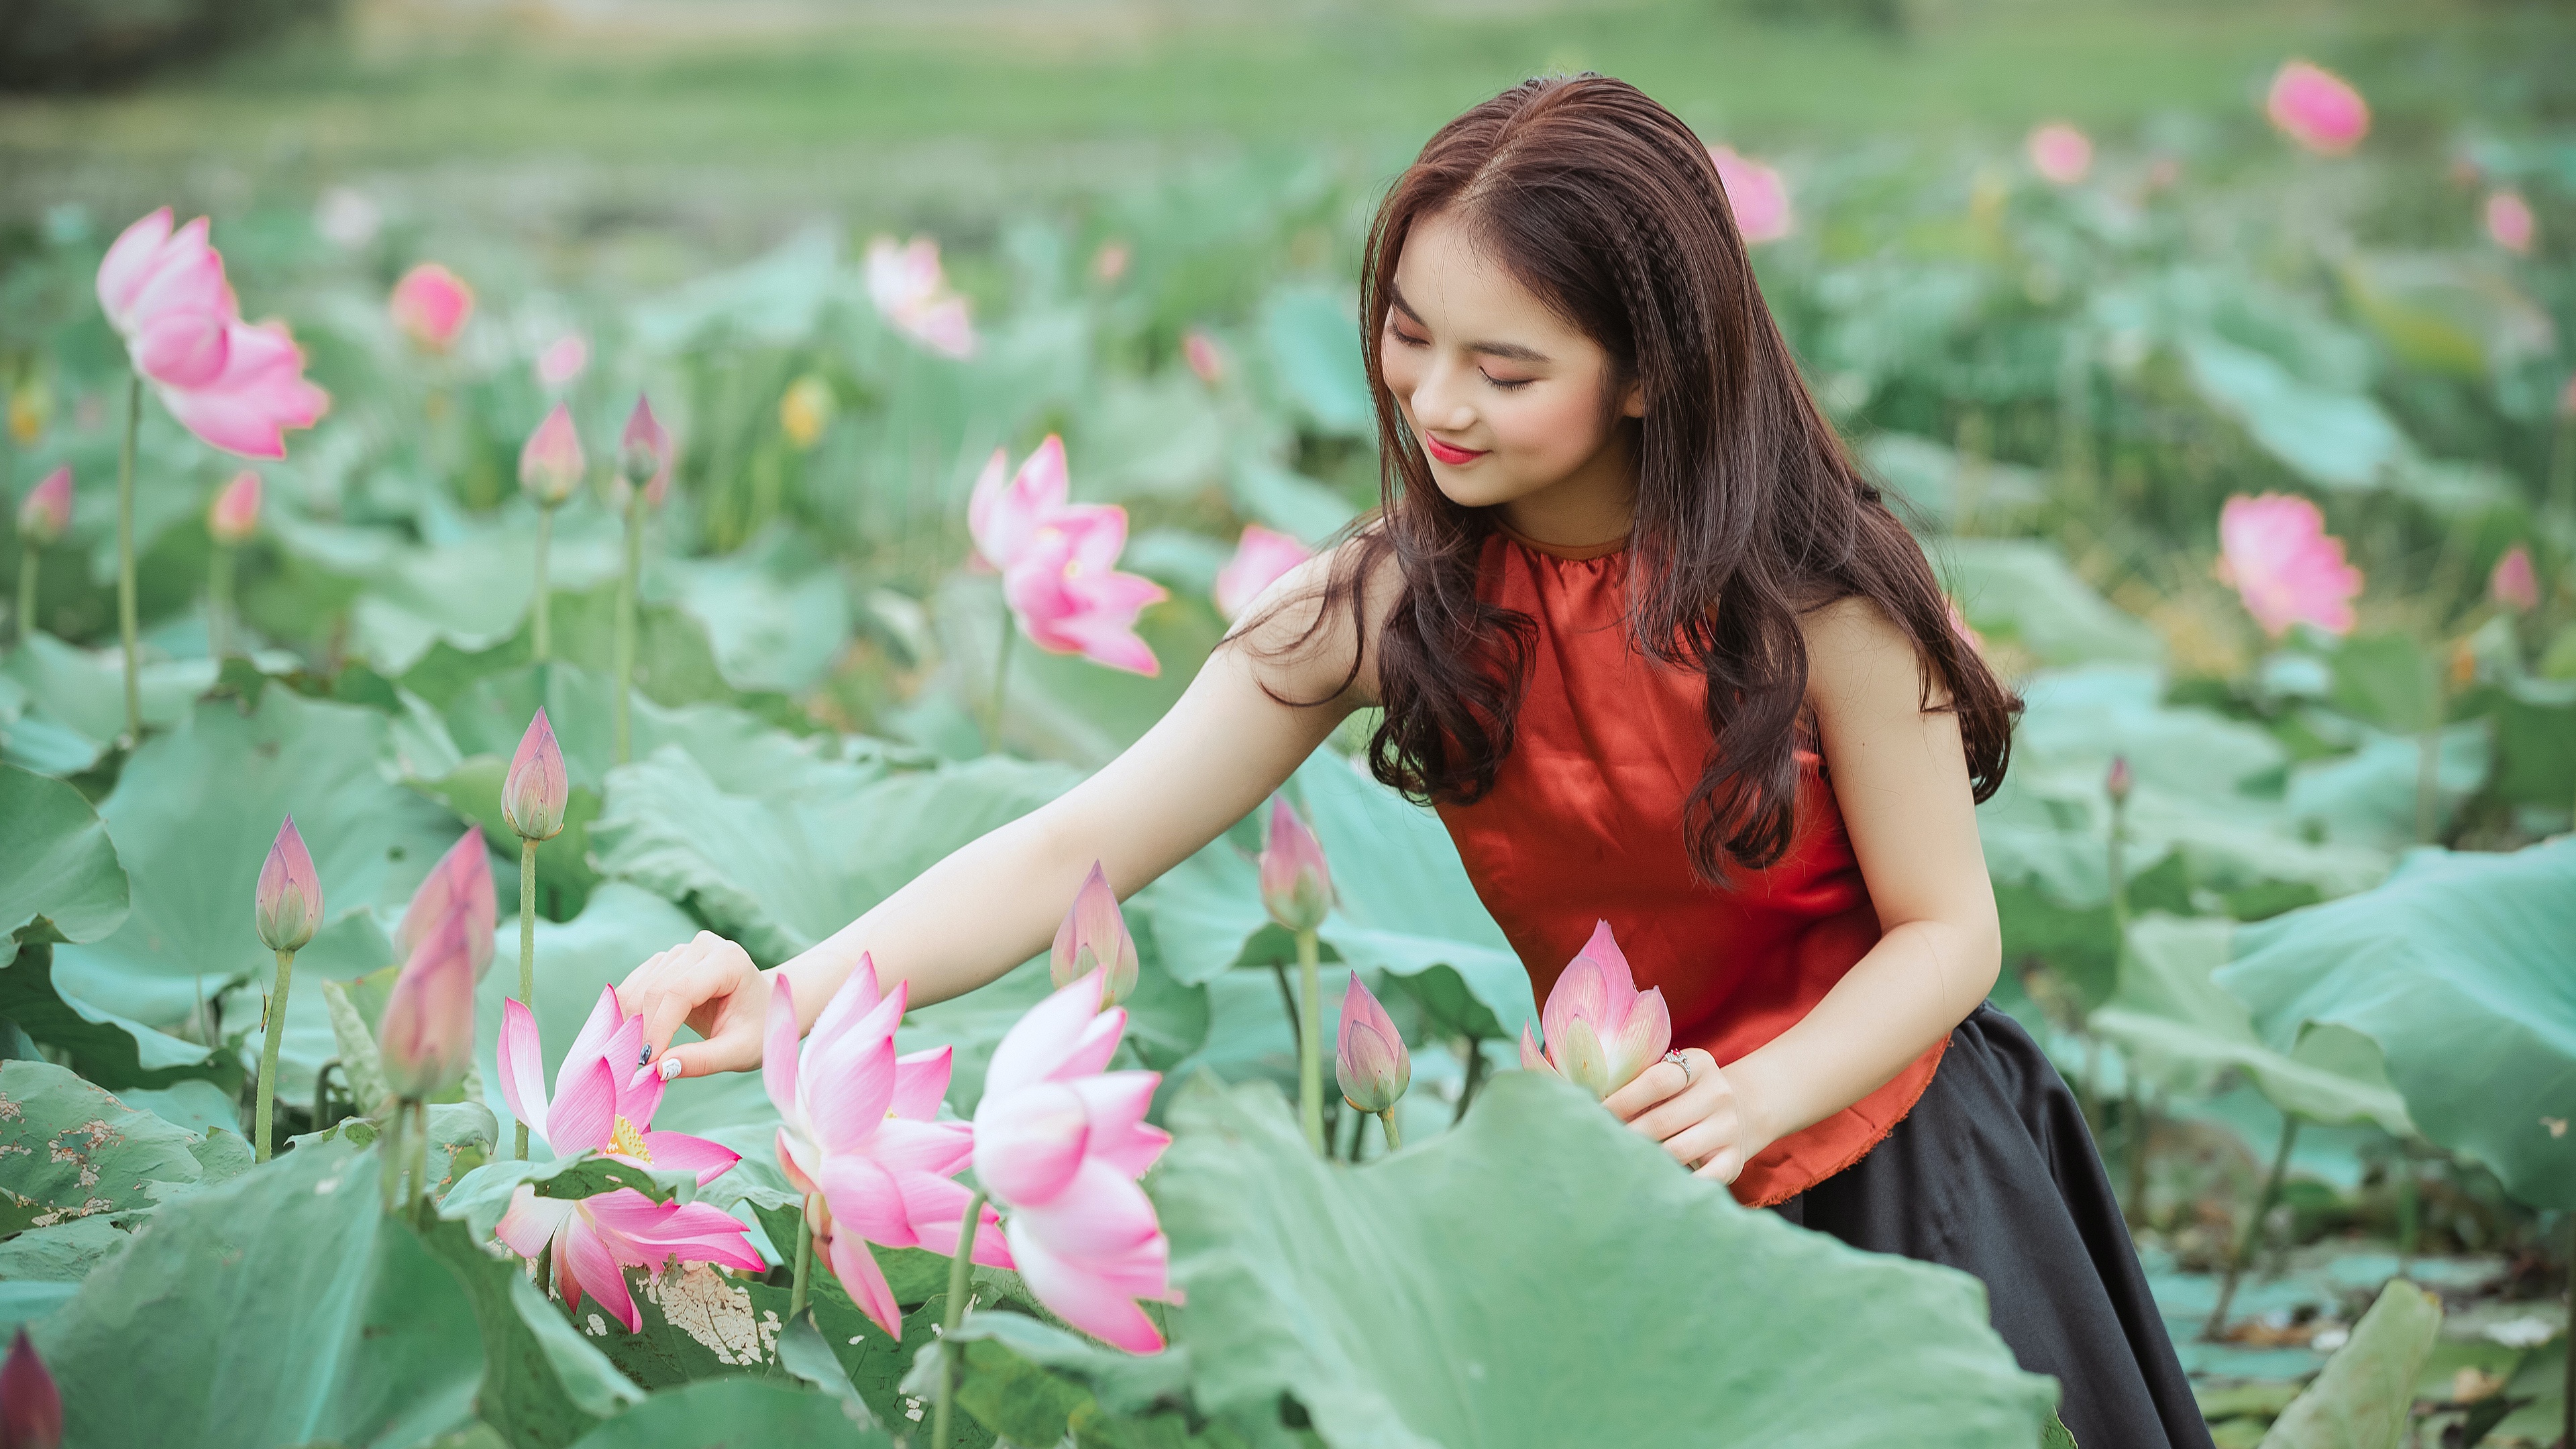
girl, girls, woman, model, person, photo, wallpaper, flower, plant, photograph, People in nature, green, leaf, nature, botany, lotus, petal, happy, sacred lotus, grass, pink, aquatic plant, red, meadow, flowering plant, beauty, lotus family, leisure, natural landscape, annual plant, magenta, brown hair, peach, grassland, garden, spring, water lily, wildflower, plantation, field, landscape, sitting, portrait photography, coquelicot, floral design, rose family, photo shoot, shrub, lily family, photography, plant stem